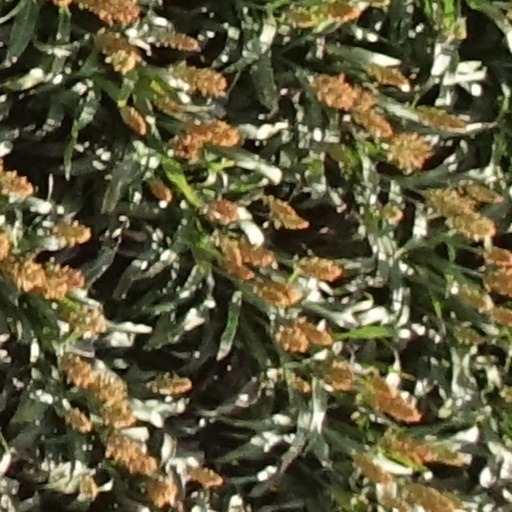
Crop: sorghum